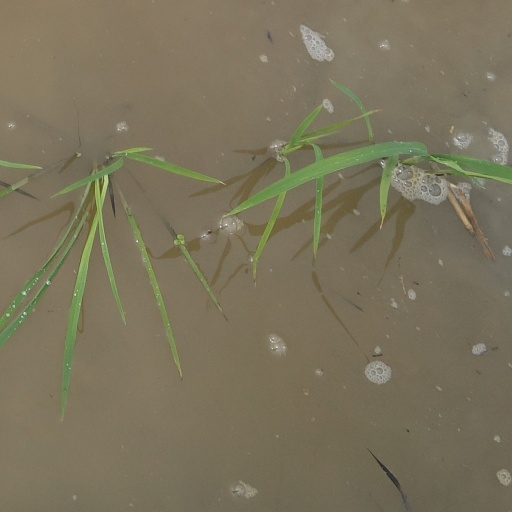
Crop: rice